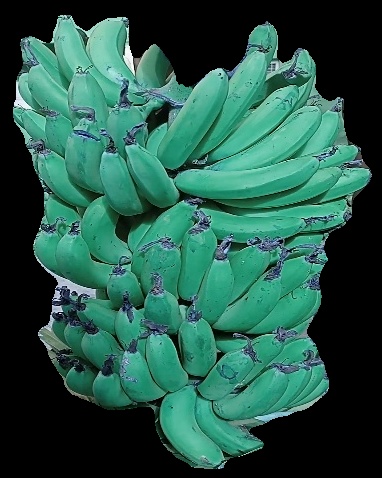
Variety: pachbale
Grade: grade3